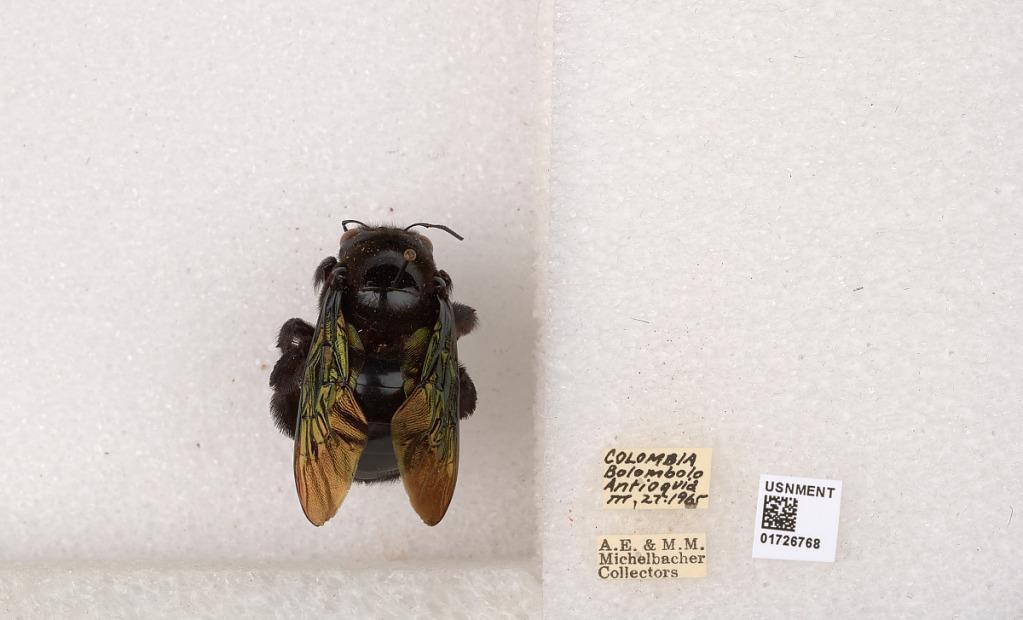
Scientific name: Xylocopa (Neoxylocopa) frontalis (Olivier)
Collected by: A. Michelbacher & M. Michelbacher
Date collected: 1965-3-27
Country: Colombia
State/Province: Antioquia
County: Venecia
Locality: Bolombolo